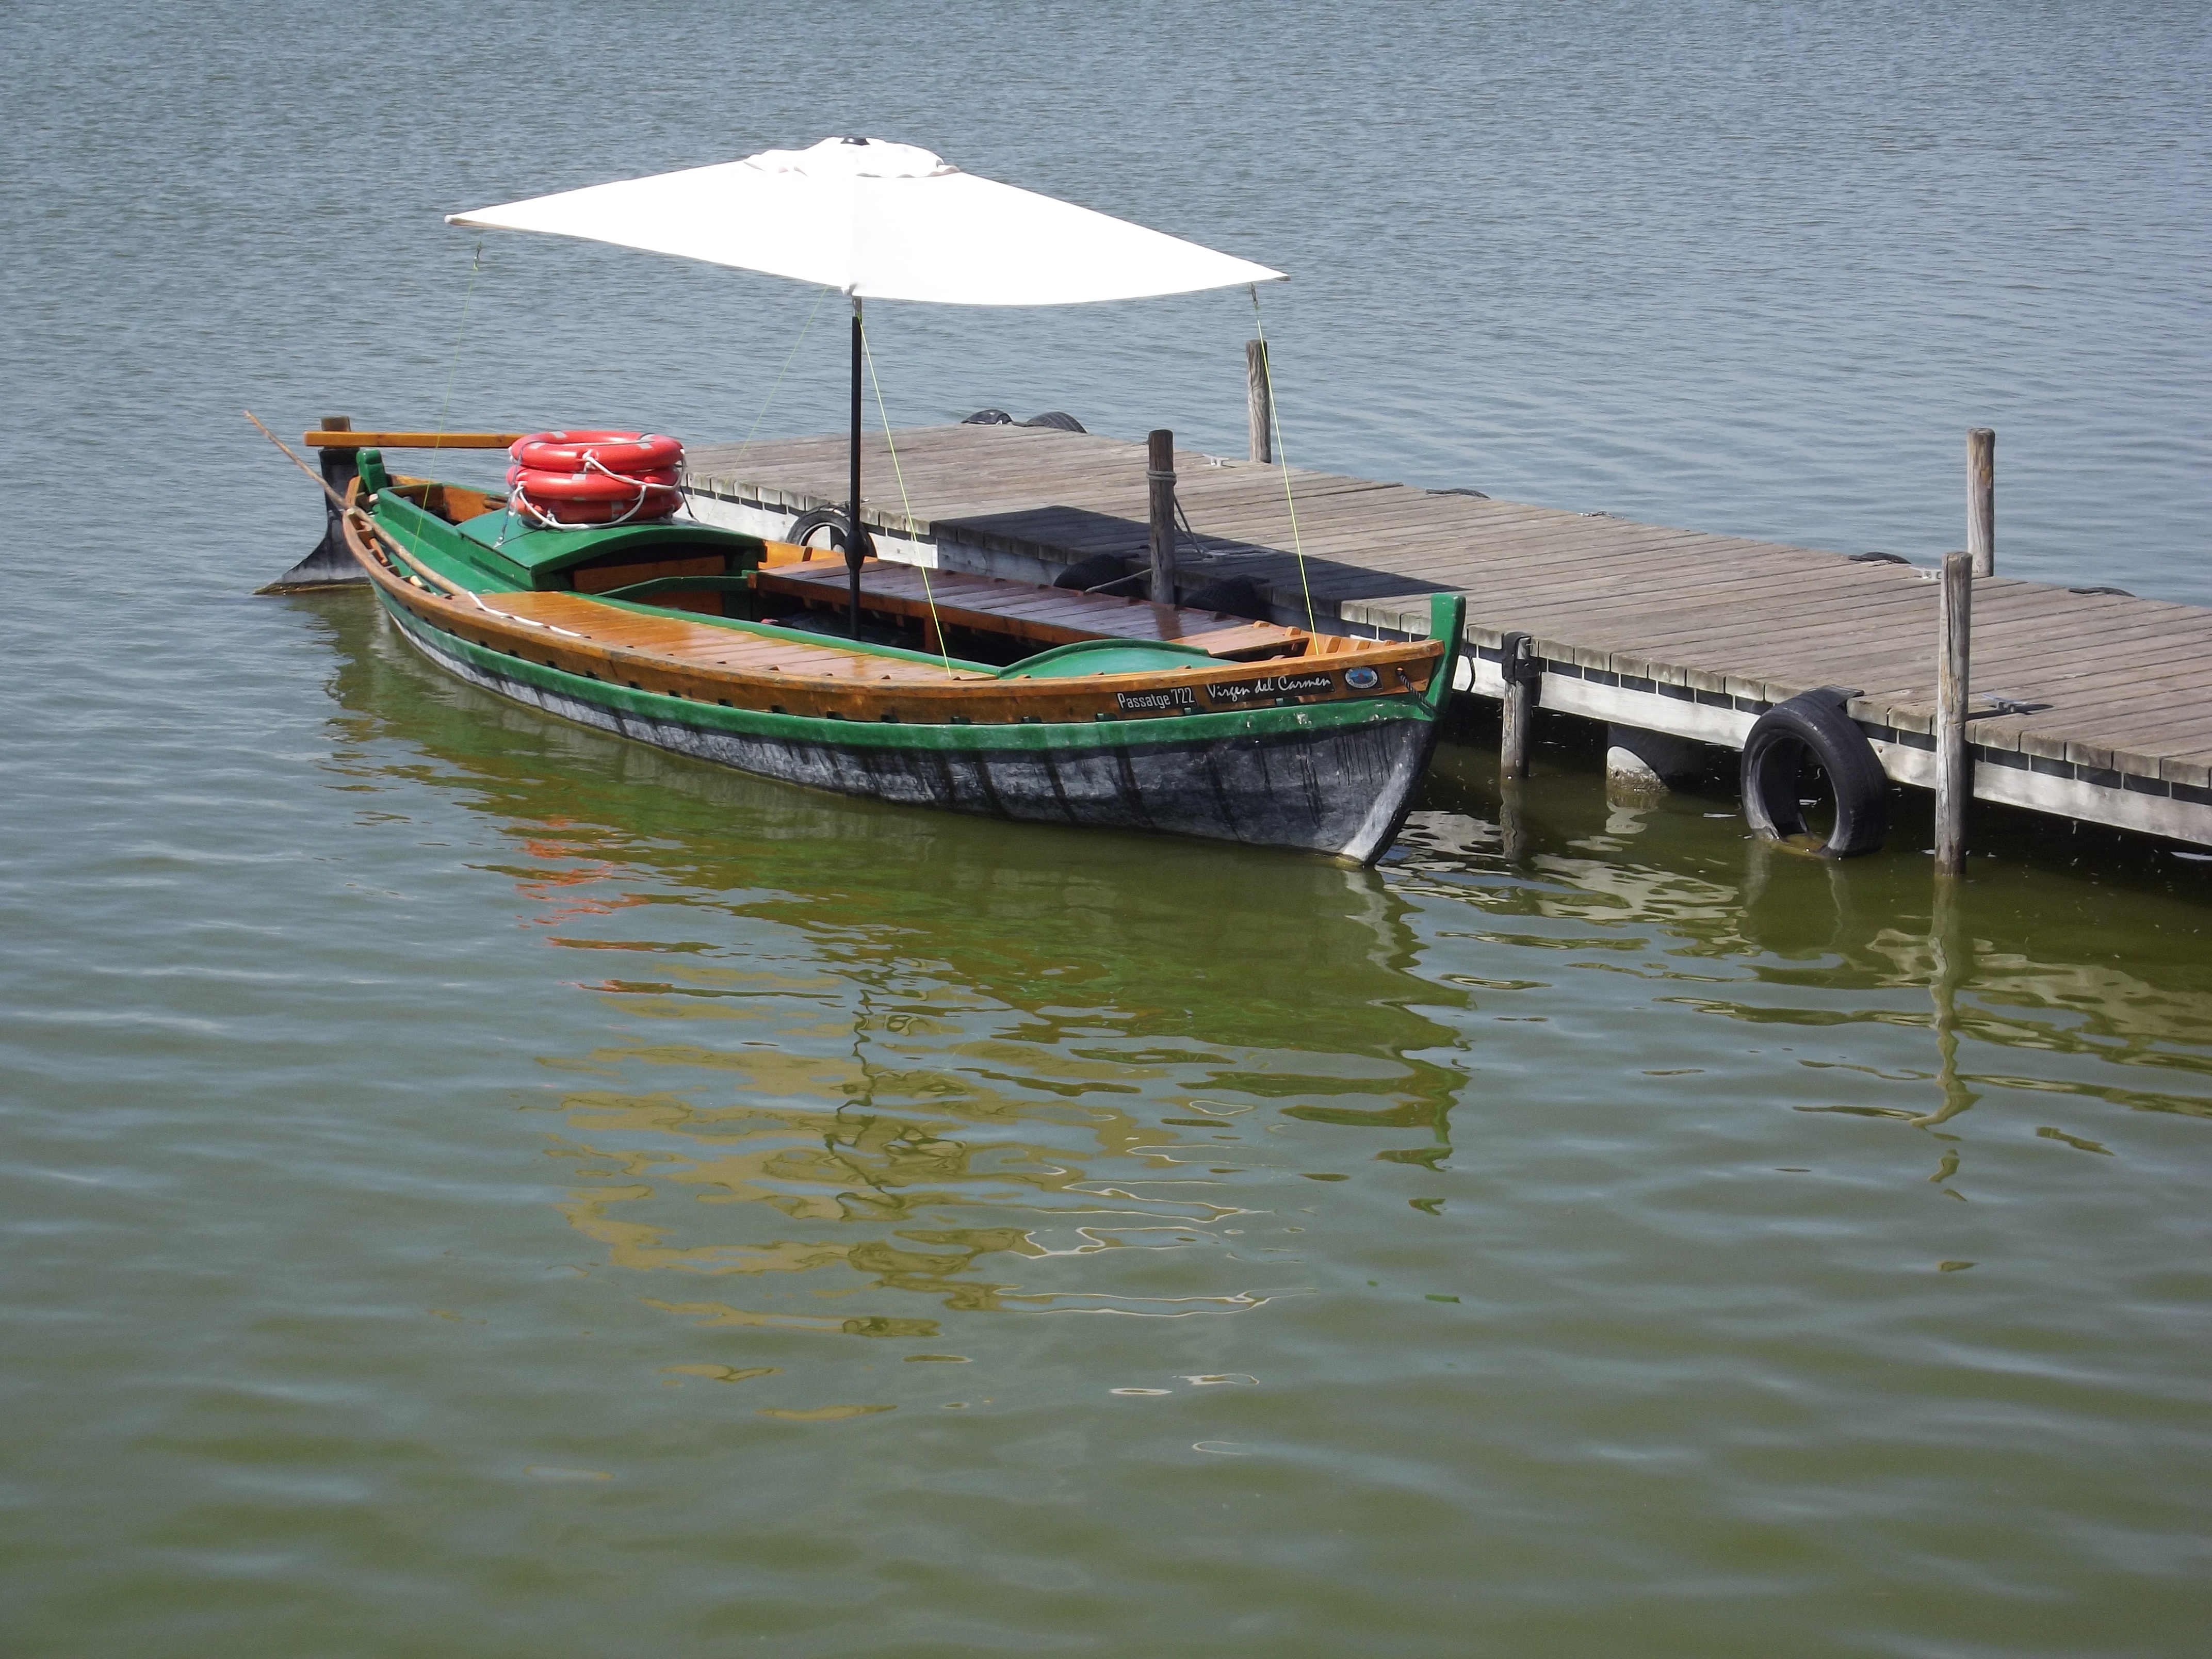
sea, water, boat, lake, vehicle, lagoon, bay, waterway, motorboat, spain, boating, watercraft, fishing vessel, albufera, watercraft rowing